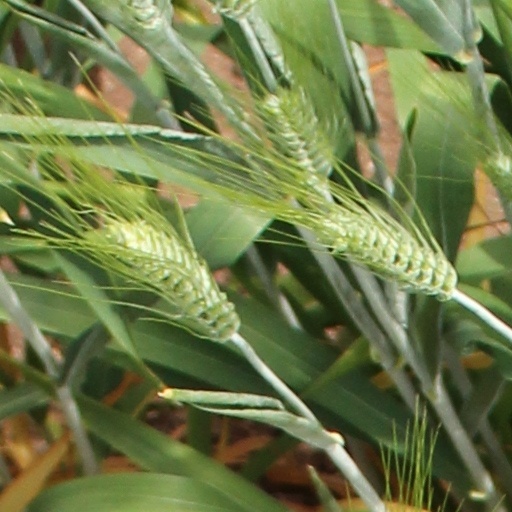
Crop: wheat